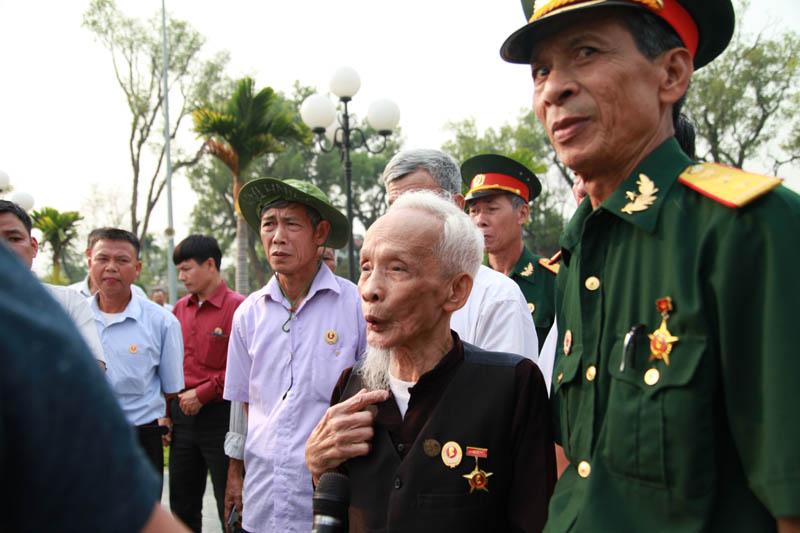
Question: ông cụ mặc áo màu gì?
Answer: màu đen